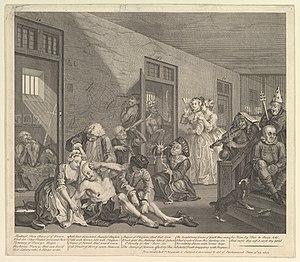
La Carrière d'un libertin, dit aussi La Carrière d'un roué est une série de huit peintures suivies des huit chalcographies correspondantes, exécutées à Londres par le peintre et graveur anglais William Hogarth entre 1733 et 1735.